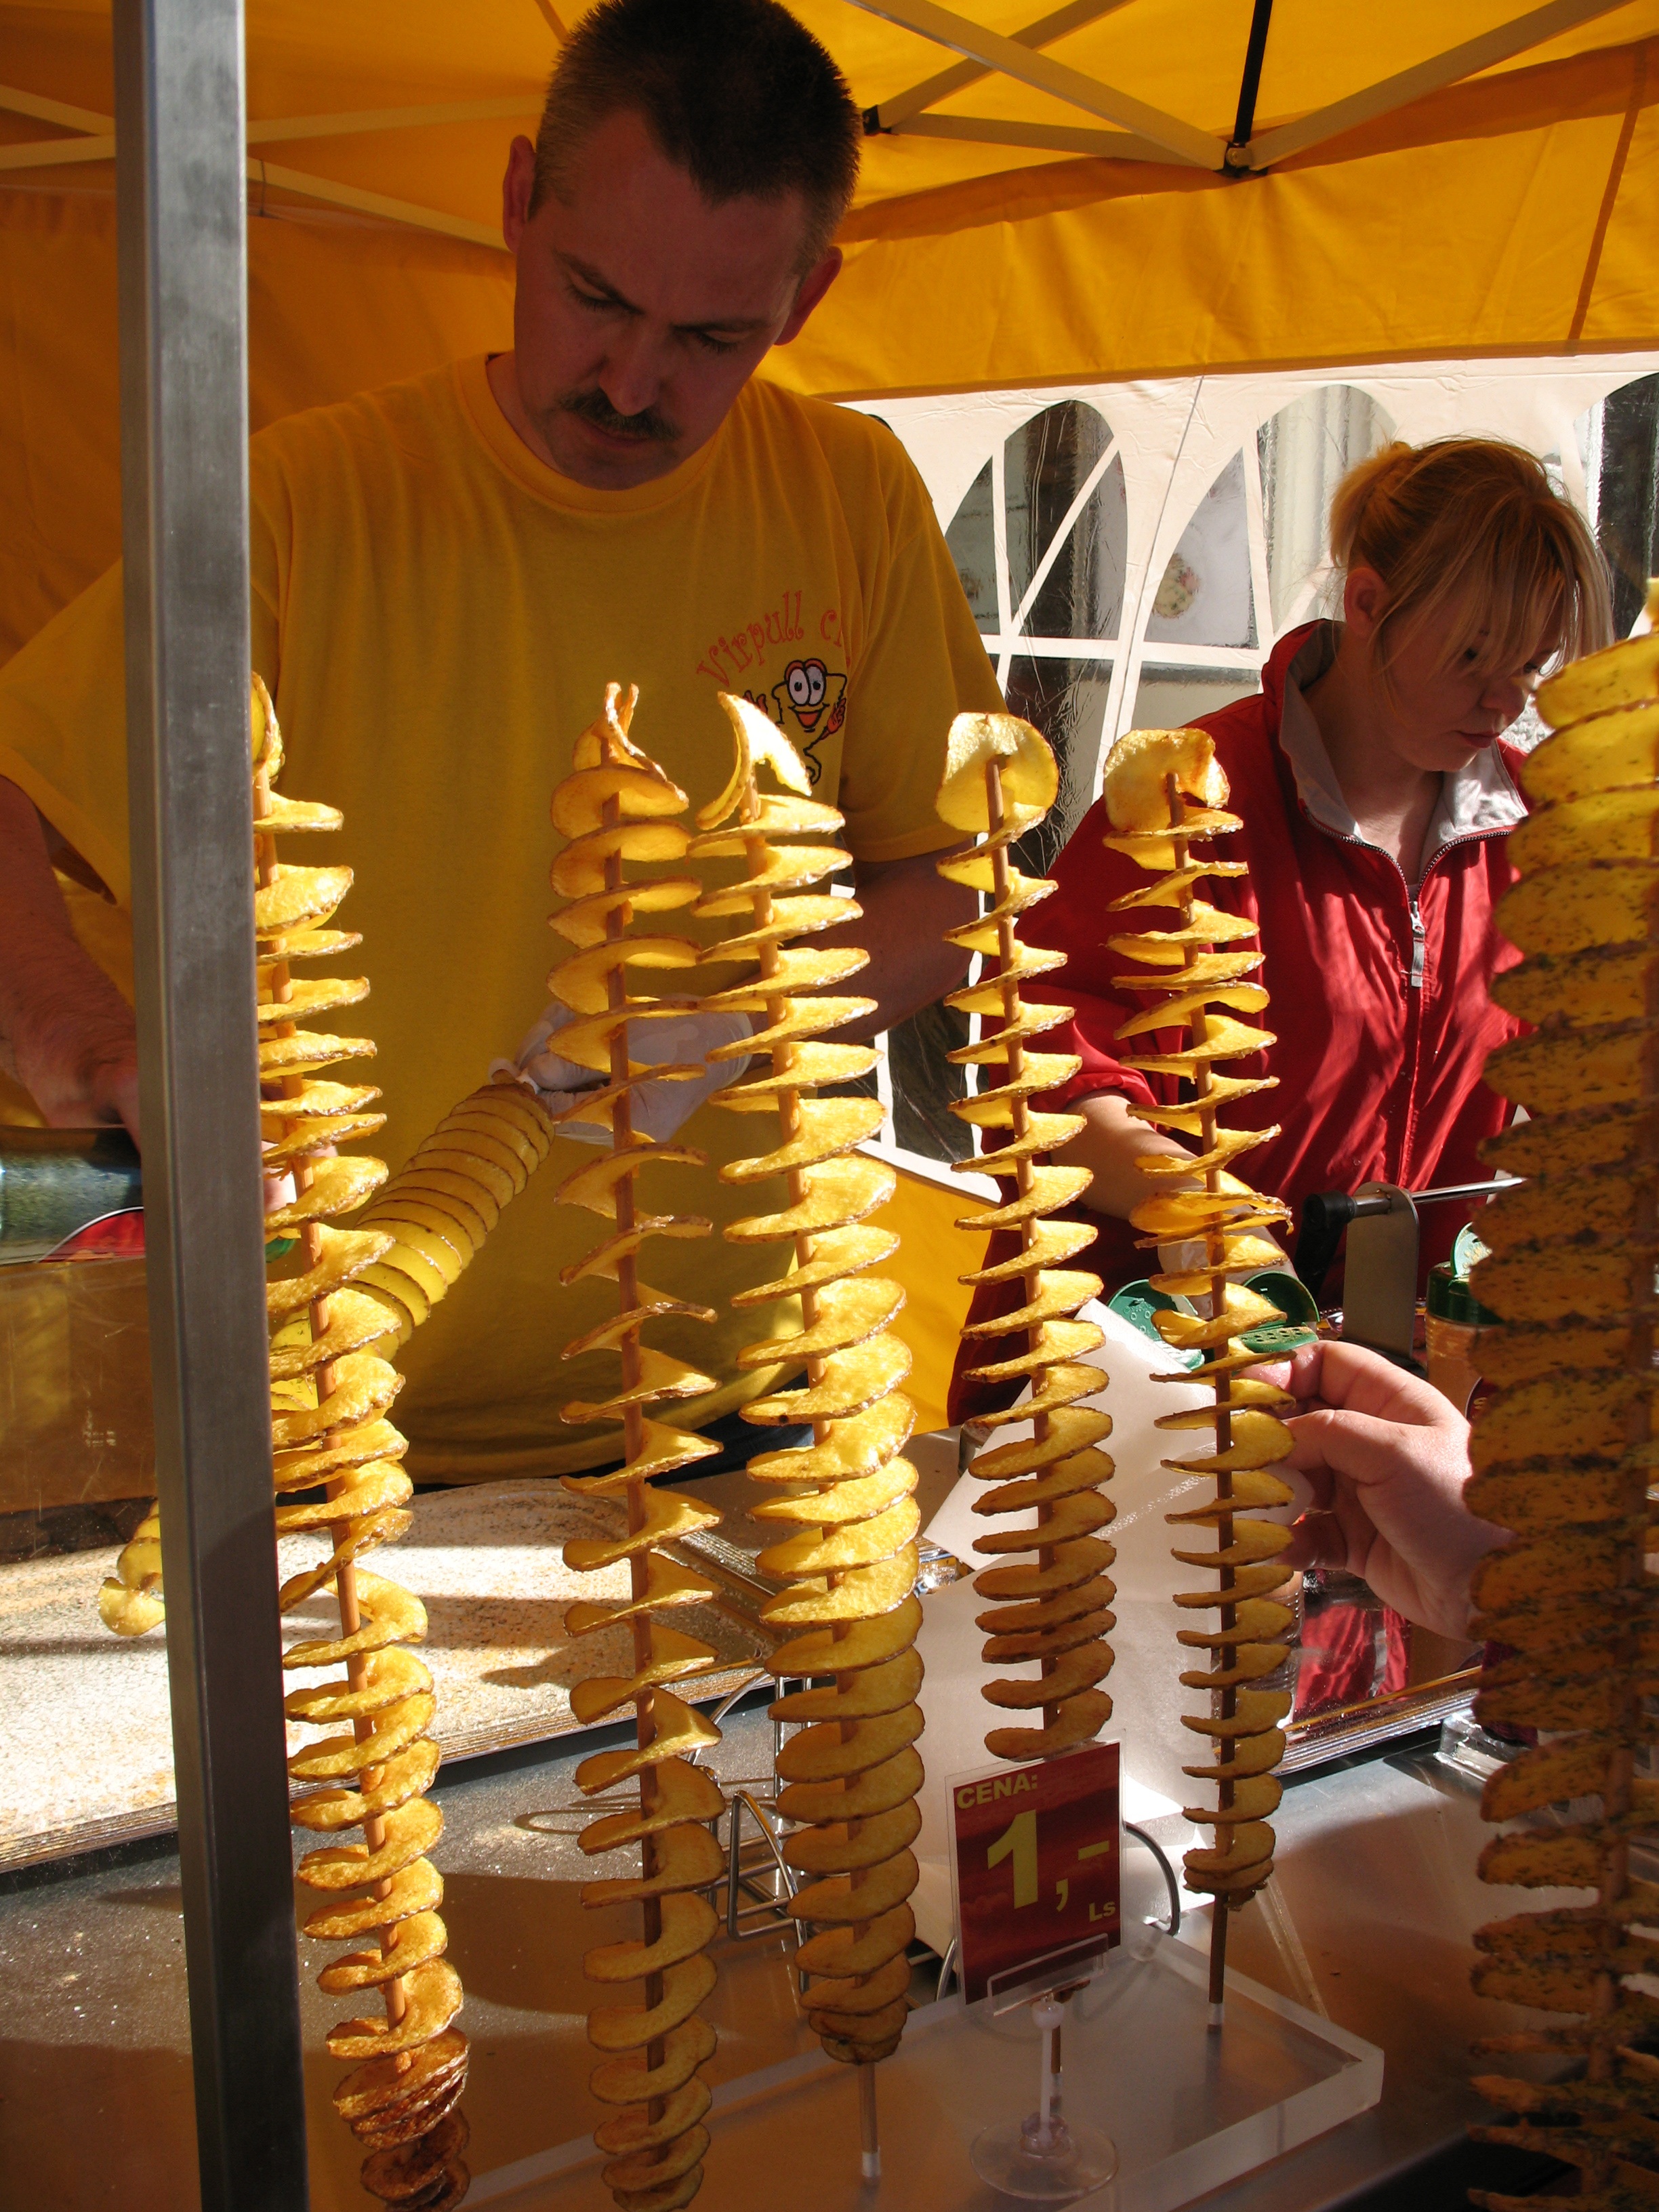
color, temple, fries, riga, latvia, the seller